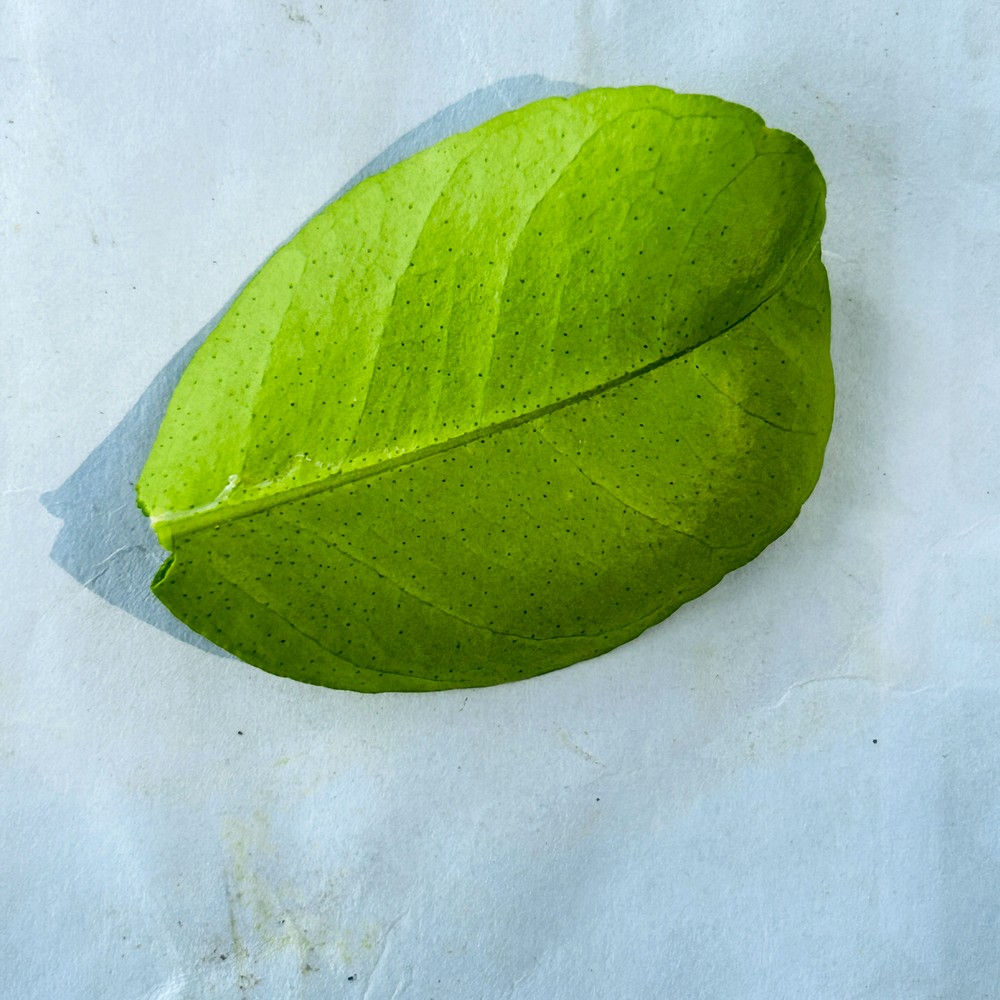
Label: Healthy Leaf